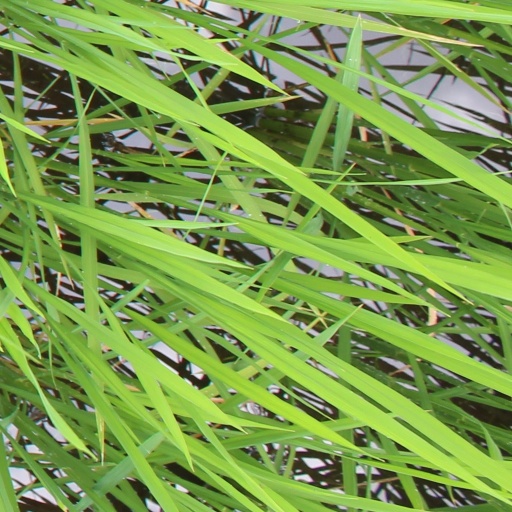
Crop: rice